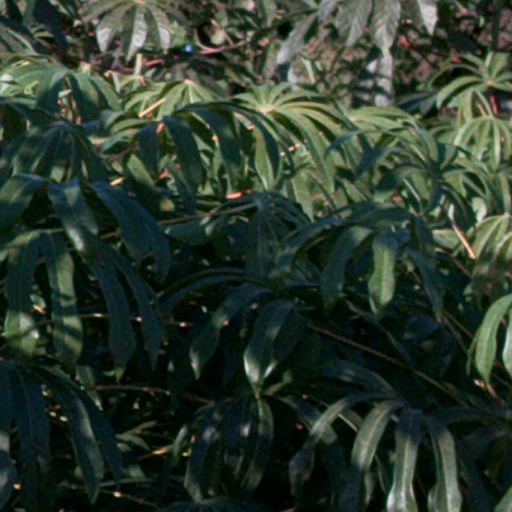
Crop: cassava